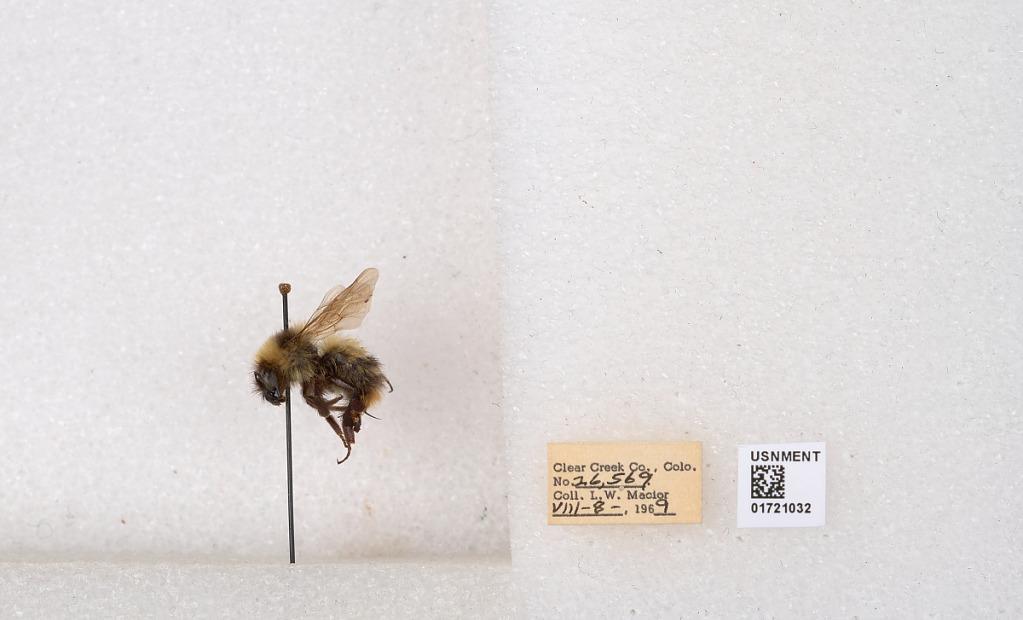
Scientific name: Bombus kirbyellus
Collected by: L. Macior
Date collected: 1969-8-8
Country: United States
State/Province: Colorado
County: Clear Creek
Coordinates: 39.6891, -105.644